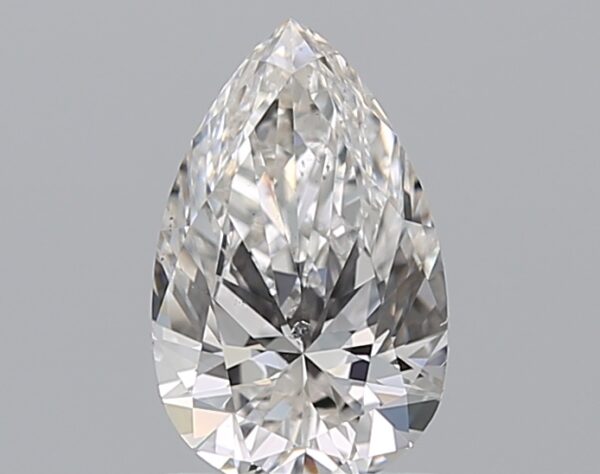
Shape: pear
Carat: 1
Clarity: SI1
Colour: E
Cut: EX
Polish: EX
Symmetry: EX
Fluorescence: N
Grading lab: GIA
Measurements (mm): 8.74 x 5.46 x 3.42